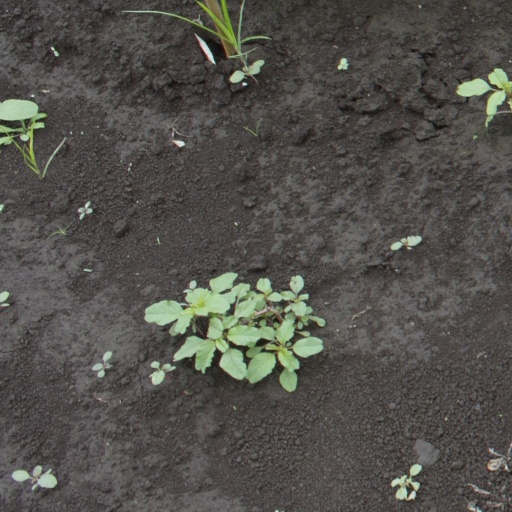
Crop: soybean